R. L. Stine

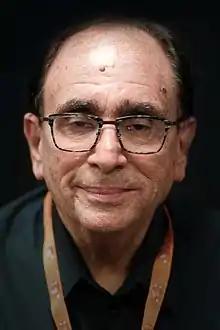
Stine in October 2022

Robert Lawrence Stine (born October 8, 1943) is an American novelist. He is the writer of "Goosebumps," a horror fiction novel series for children which has sold over 400 million copies globally in 35 languages, becoming the second-best-selling book series in history. The series spawned a media franchise including two television series, a video game series, a comic series, and two feature films. Stine has been referred to as the "Stephen King of children's literature".